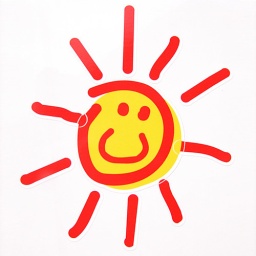
A sunny logo spotted on the side of a van in the car park earlier